Mount Sinai (Bible)

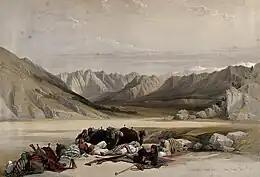
Camels and members of David Roberts' travelling party resting before the approach to Mount Sinai (1839). Painting featured as a coloured lithograph in "The Holy Land, Syria, Idumea, Arabia, Egypt, and Nubia" (Vol. 3), Wellcome Collection, London.

Mount Sinai ("Har Sīnay") is the mountain at which the Ten Commandments were given to the Hebrew prophet Moses by God, according to the Book of Exodus in the Hebrew Bible/Old Testament. In the Book of Deuteronomy, these events are described as having transpired at Mount Horeb. "Sinai" and "Horeb" are generally considered by biblical scholars to refer to the same place. Mount Sinai is considered one of the most sacred locations by the three major Abrahamic religions: Judaism, Christianity, and Islam.